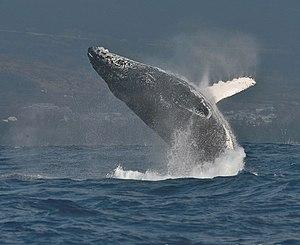
Saut de baleine à bosse dans la baie de St Gilles de la Réunion.